Top Secret Drum Corps

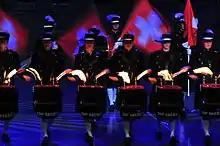
Top Secret Drum Corps performing with their 'fire-sticks'

Top Secret was founded in 1991, with its roots in the rich drumming traditions of the band's home city, Basel, which is known for its annual carnival called "Basler Fasnacht". The city is said to have over 3,000 active drummers at any one time. These drummers perform at traditional events such as Fasnacht, the Vogel Gryff, Charivari, and various parades associated with the city's guilds. A "Trommelkönig" (Drummer King) competition is also held every year by the city's Fasnacht Committee.